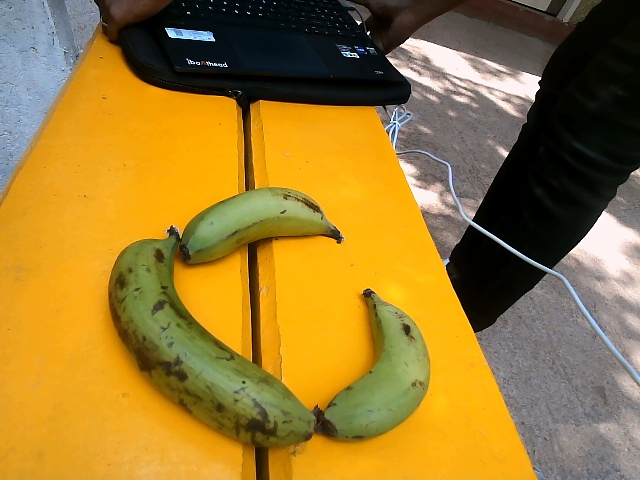
Label: Raw_Banana